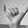
ASL letter: Y